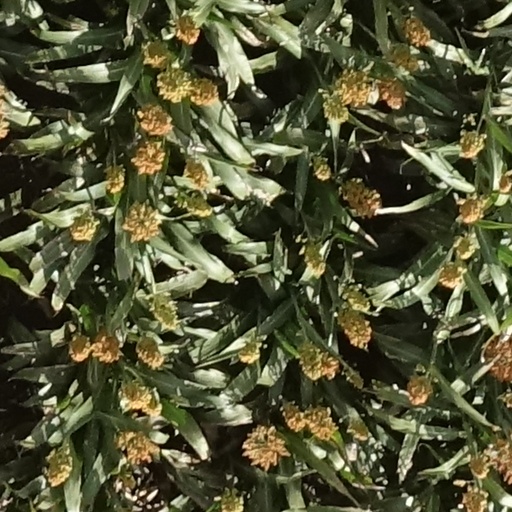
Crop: sorghum